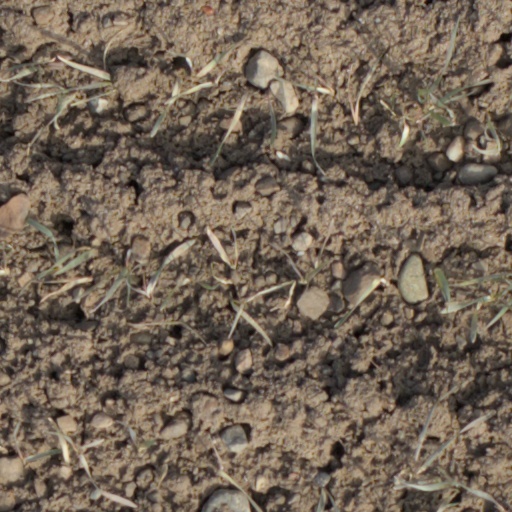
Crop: wheat